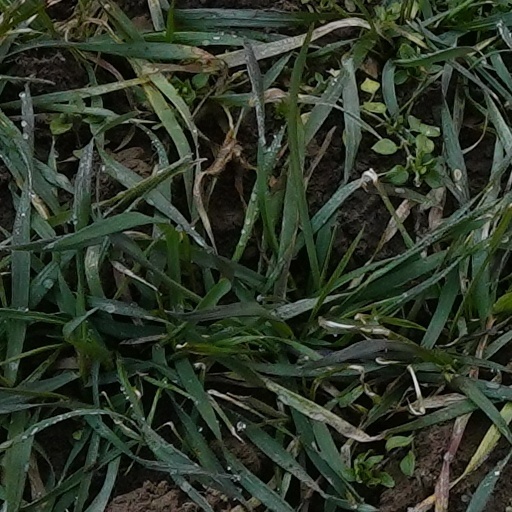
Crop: wheat